Cooper Island (South Georgia)

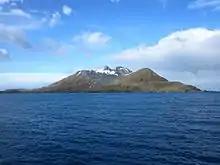
Cooper Island

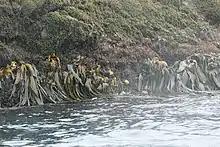
"Durvillaea antarctica" southern bull kelp growing in Cooper Bay

As one of a handful of rat-free islands, Cooper Island is South Georgia's only Special Protection Area; it has large numbers of sea birds, including snow petrels, Antarctic prions, 12,000 pairs of black-browed albatross, chinstrap penguins, and 20,000 macaroni penguins. There are also a number of fur seals, and this is one of the few places where they were not hunted by humans.